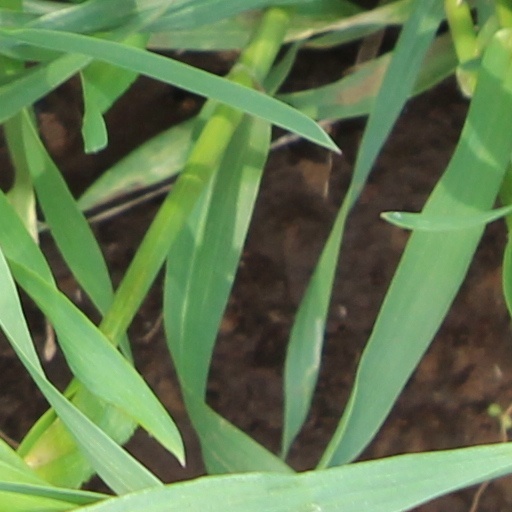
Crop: wheat